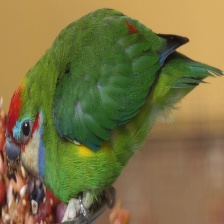
Species: DOUBLE EYED FIG PARROT
Scientific name: CYCLOPSITTA DIOPHTHALMA